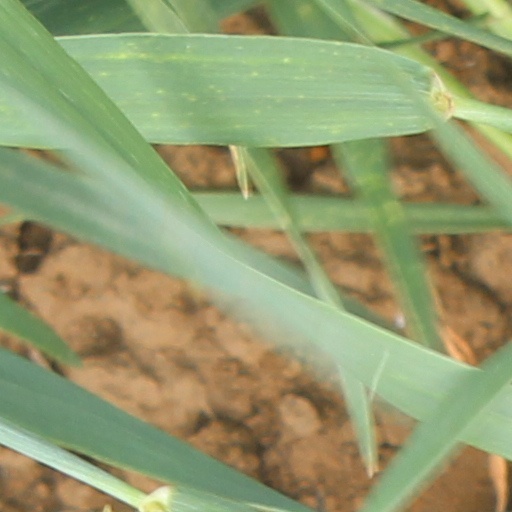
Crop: wheat